Trond Giske

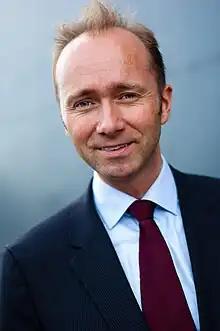
Giske during the opening of Rockheim.

Trond Giske (born 7 November 1966) is a Norwegian politician who served as deputy leader of the Labour Party from 2015 until his resignation in 2018 after accusations of widespread sexual harassment and sexual assault against multiple women. After renewed allegations in 2020 he announced his complete and permanent withdrawal from politics. In 2024 he returned to politics, becoming the deputy leader of the Trondheim Labour Party.